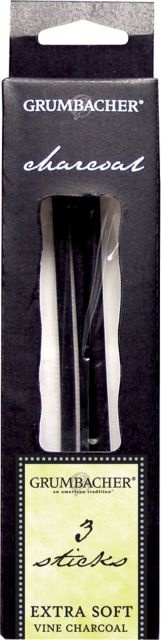
GRUMBACHER VINE CHARCOAL EXTRA SOFT 3/PACK
A staple for any artist, with its rich, velvety texture, this hand-selected charcoal produces a beautiful range of velvety grays from dark, soft charcoal to light, hard charcoal. Made in the U.S.A. Brand:Grumbacher
Brand: Northwest Technical College Bookstore
Category: Office Supplies > Office Instruments > Writing & Drawing Instruments > Art Charcoals > Vine Charcoals